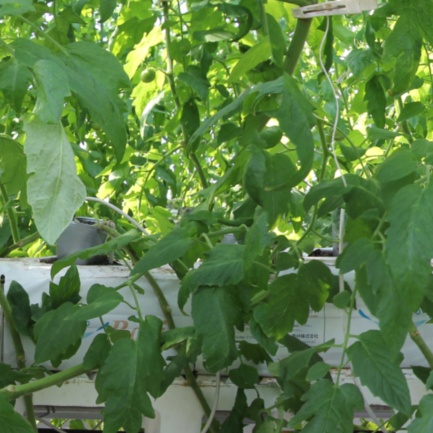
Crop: tomato